Keith Griffith (activist)

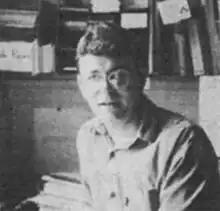
Keith Griffith

Darrell Keith Griffith (1959–September 18, 2012) was an American gay activist, pornographic film producer, writer, and webmaster. He was known for "courageously steering the gay rights movement beyond the bounds of traditional political and legal response to threats to the community's civil rights," and for operating a seminal and popular website for sexual assignation, cruisingforsex.com.